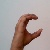
The image shows a hand gesture representing the letter 'C' in Indian Sign Language.